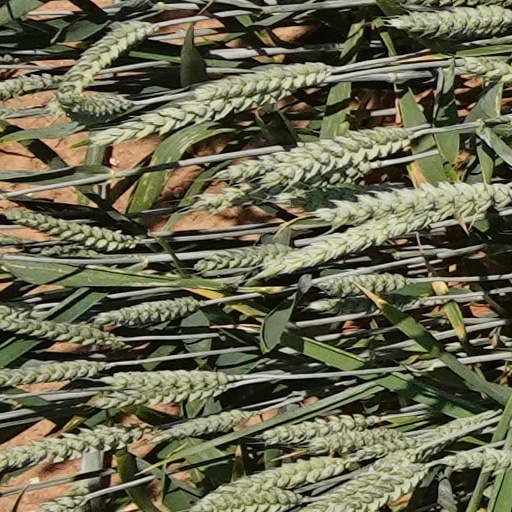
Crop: wheat